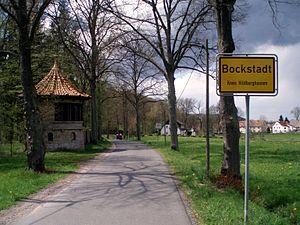
Bockstadt est une ancienne commune allemande de Thuringe située dans l'arrondissement de Hildburghausen. La commune a été incorporée à la ville voisine d'Eisfeld le 31 décembre 2013.